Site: brandenburg
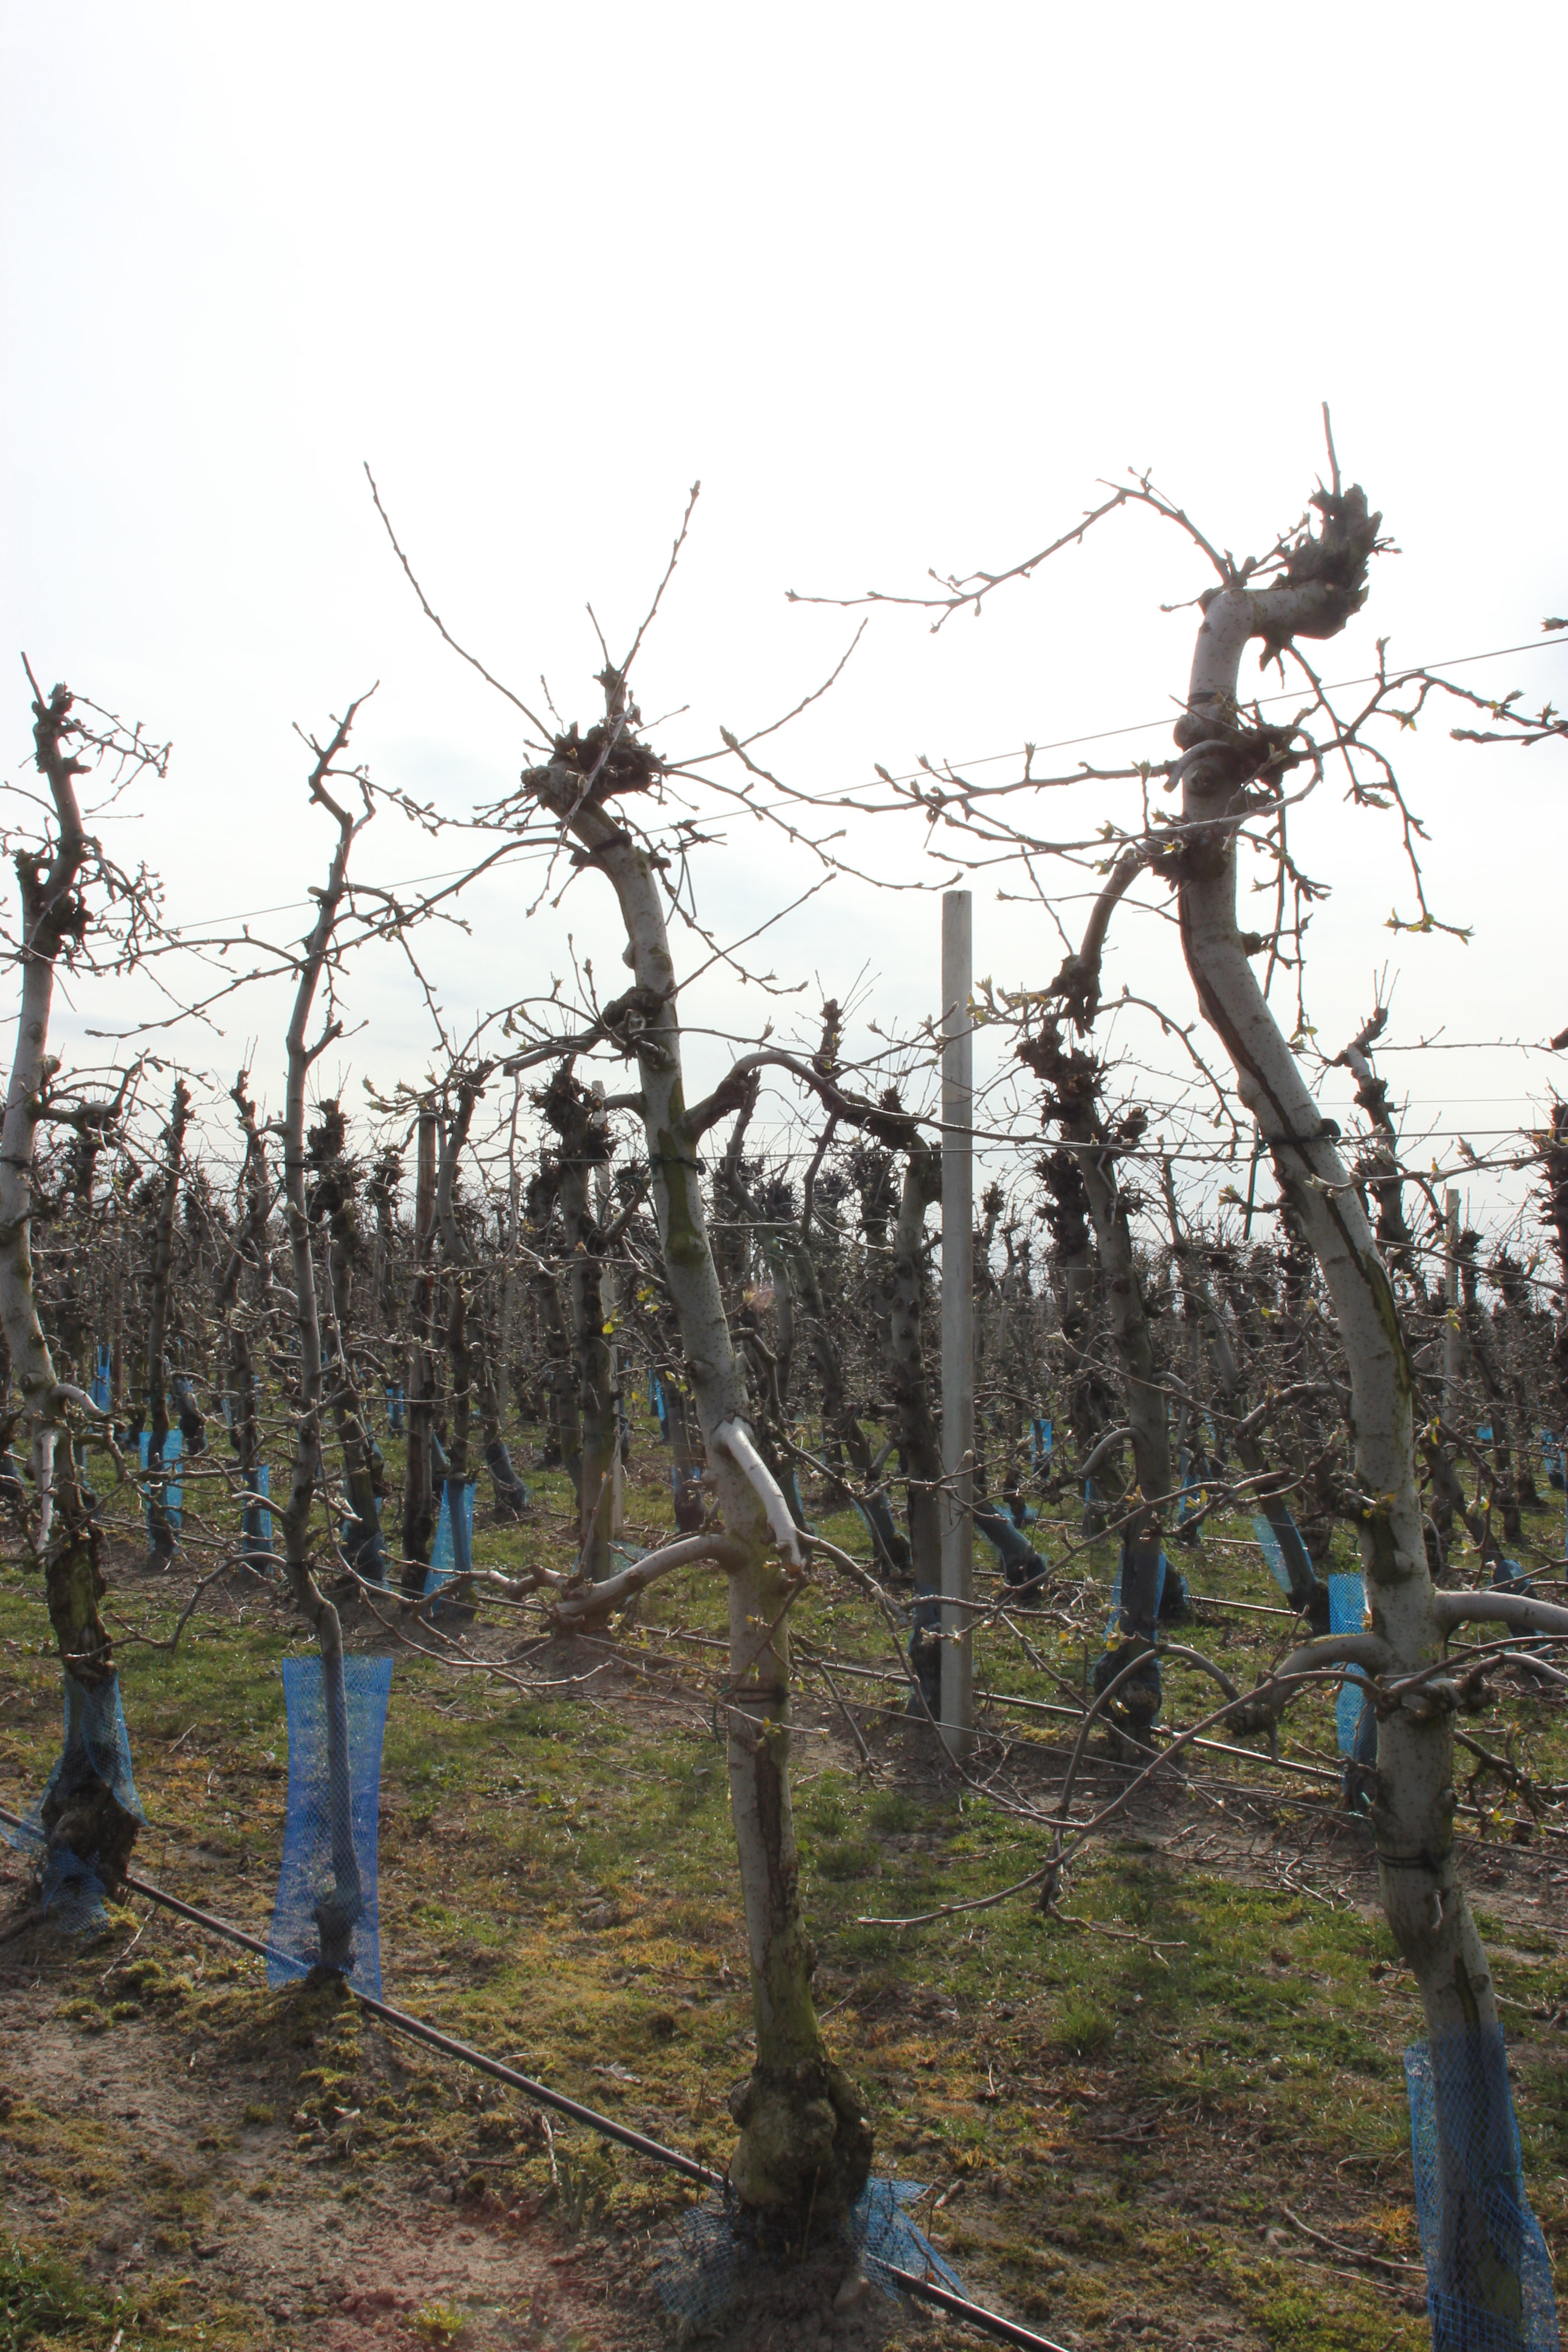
Growth stage (BBCH 54): Inflorescence emergence